Andrée Dupeyron

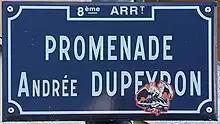
Lyon 8e - Promenade Andrée Dupeyron - Plaque (retouchée)

A roundabout on Simone Veil boulevard in Mont-de-Marsan was named after Andrée Dupeyron in 2019, alongside two other roundabouts named for fellow women pilots Elisabeth Boselli and Adrienne Bolland.